Mobile Public Library

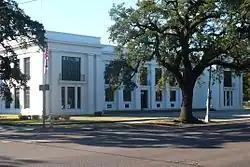
The Ben May Main Library building in 2008.

The Mobile Public Library is a public library system primarily serving Mobile County, Alabama. The system is a department of the city of Mobile and receives funding from Mobile County and the city of Saraland.